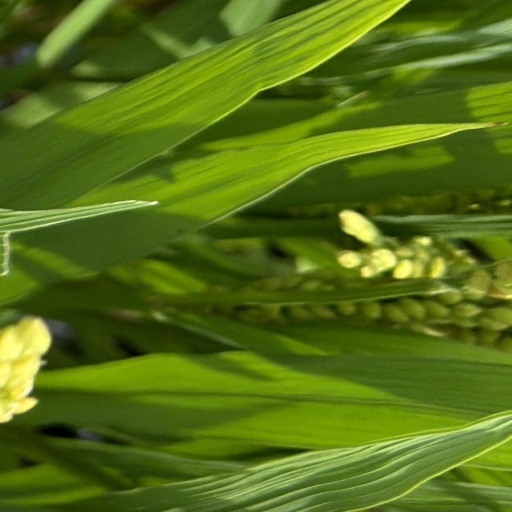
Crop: rice